Kadhal Agadhi

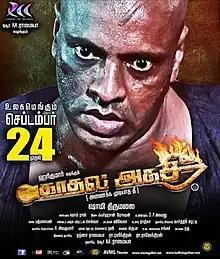
Official poster

Kadhal Agadhi is a 2015 Indian Tamil-language romantic crime film directed by Shami Thirumalai and starring Harikumar and Mamta.